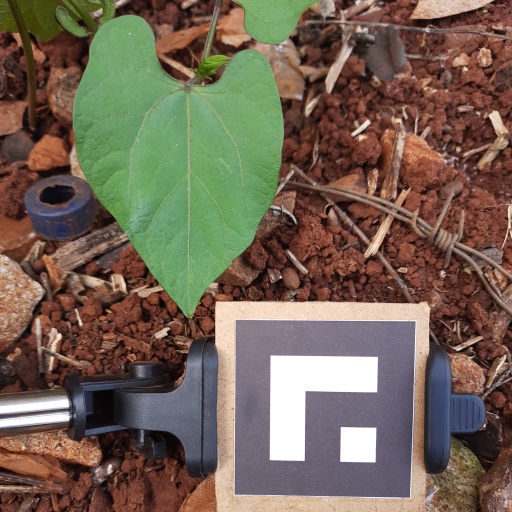
Observations: flat surface, no eating holes, under shade